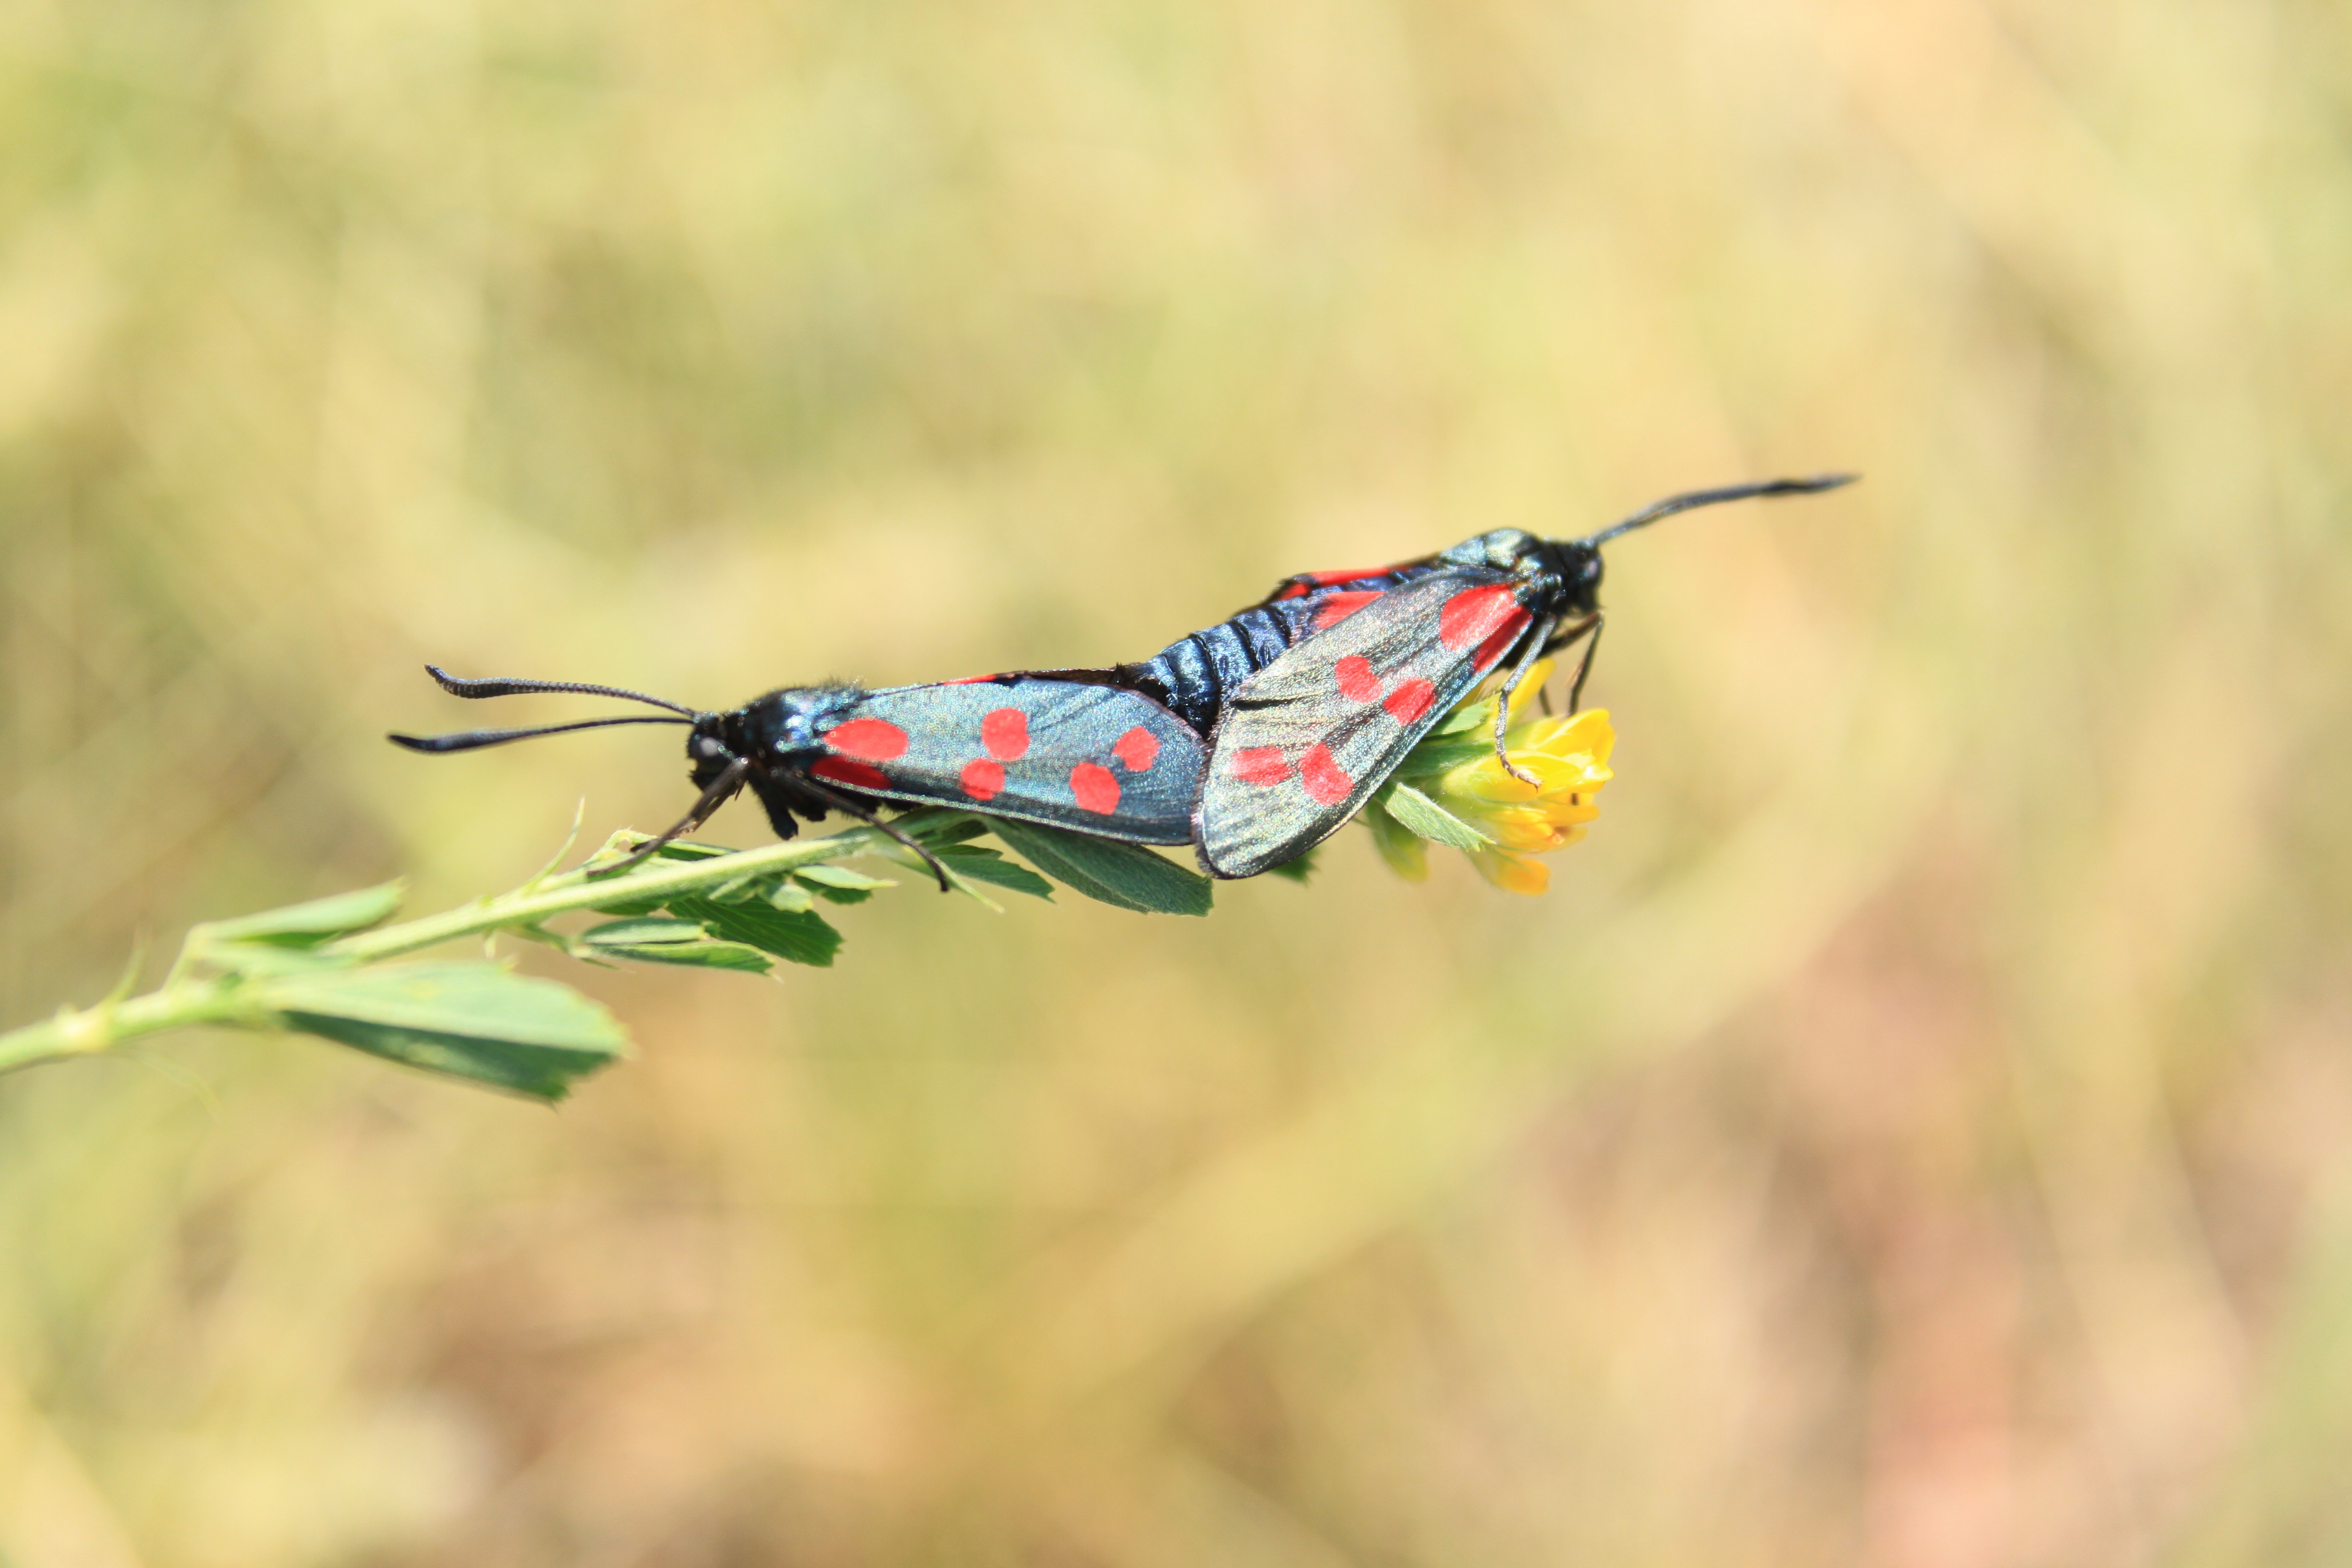
red, insect, moth, butterfly, black, fauna, invertebrate, insects, dots, butterflies, grasshopper, nectar, copulation, locust, spot, mating, macro photography, arthropod, moths and butterflies, nine spotted